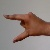
The image shows a hand gesture representing the letter 'Z' in Indian Sign Language.